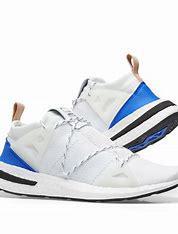
Brand: Adidas
Model: Arkyn